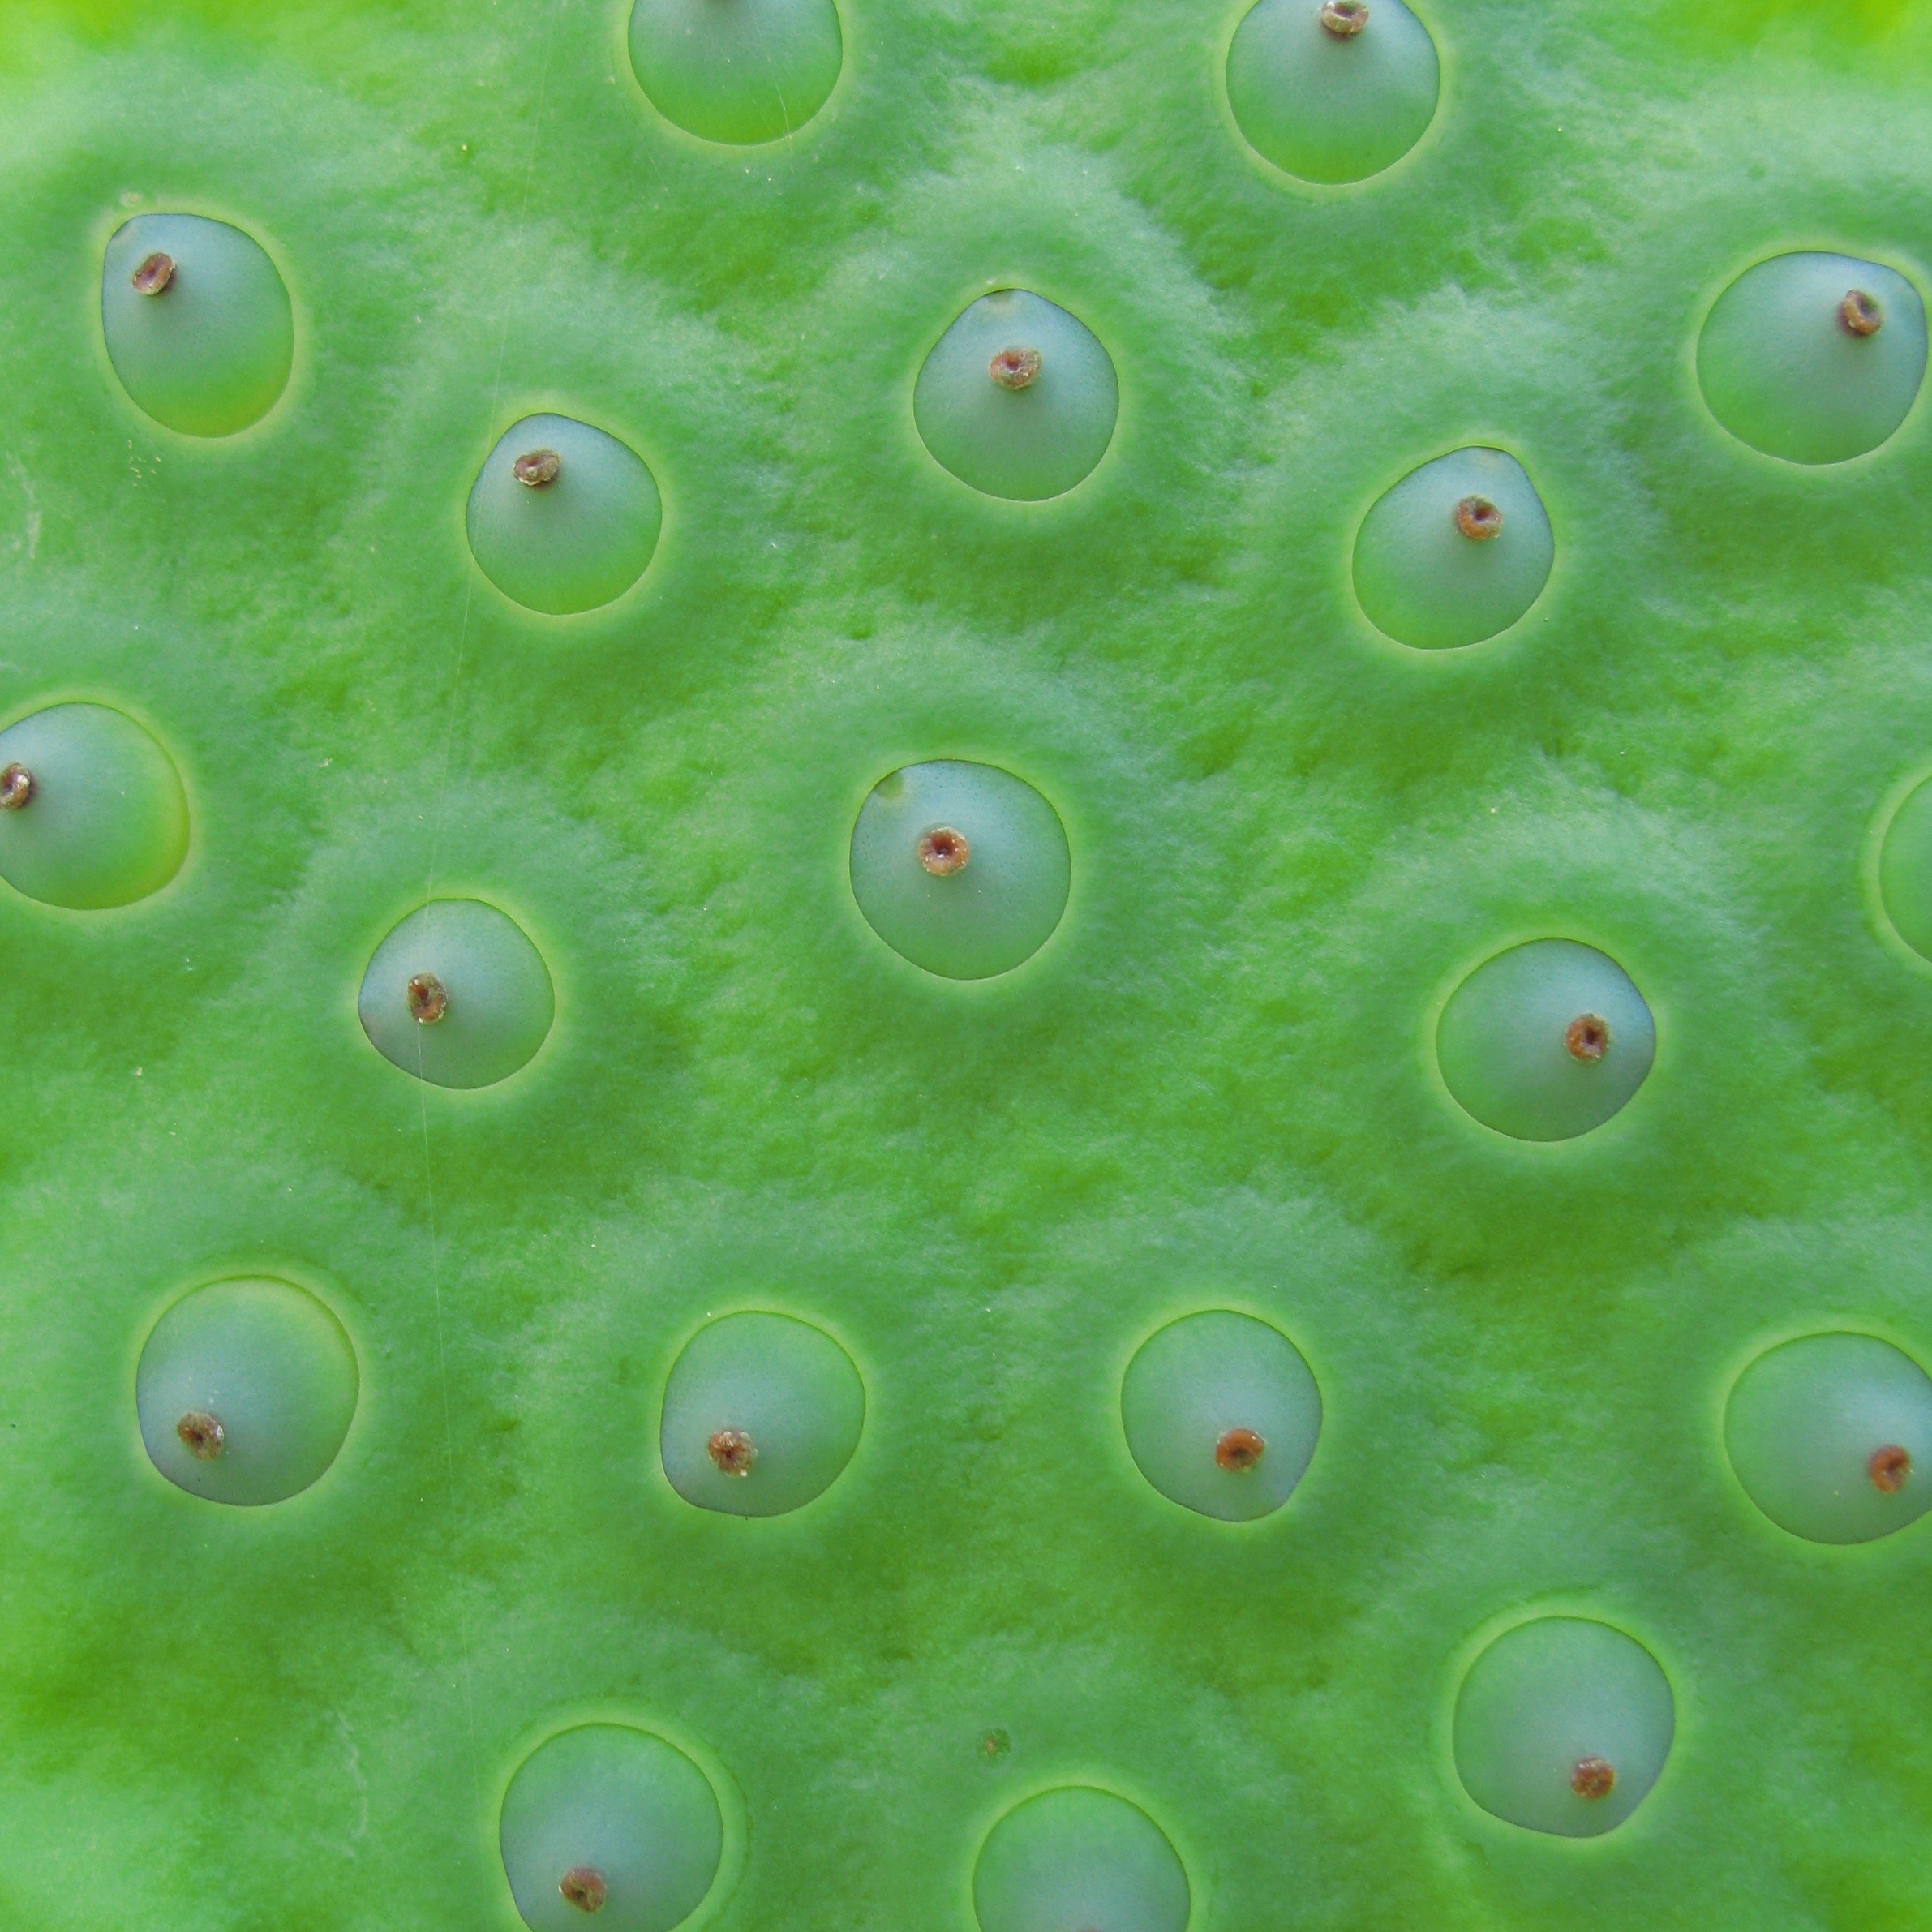
plant, leaf, flower, green, high, produce, invertebrate, close up, lotus, hires, hi, res, g7, nelumbo, themacrogroup, macro photography, flowering plant